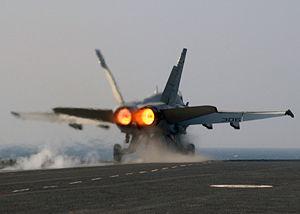
La postcombustion ou post-combustion, souvent abrégée en « PC » et parfois dénommée « réchauffe », est un système utilisé par les avions militaires supersoniques pour augmenter temporairement la poussée fournie par un turboréacteur. Les termes anglophones employés sont « Afterburner » ou « Reheat ».